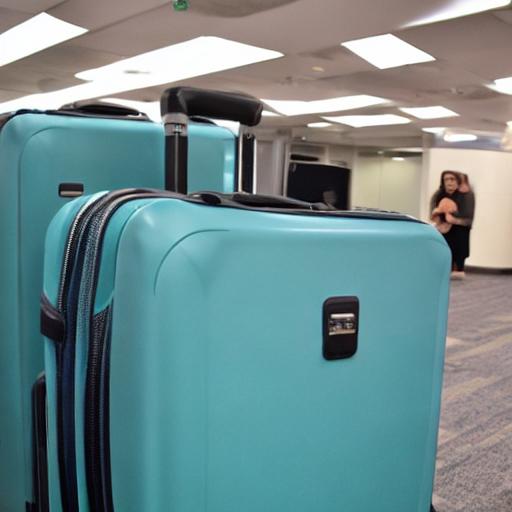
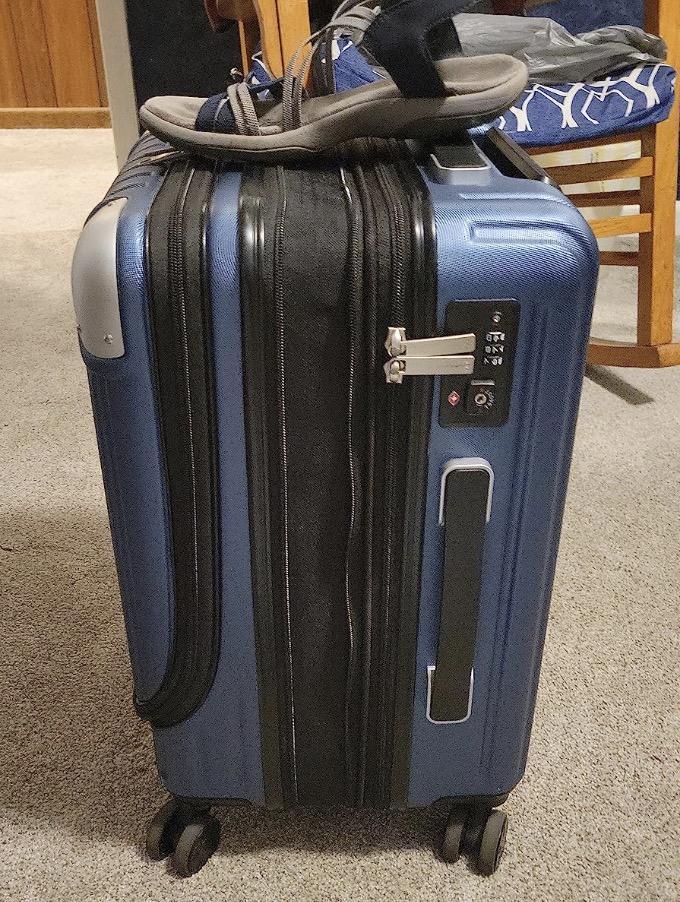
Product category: items_tea
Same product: no